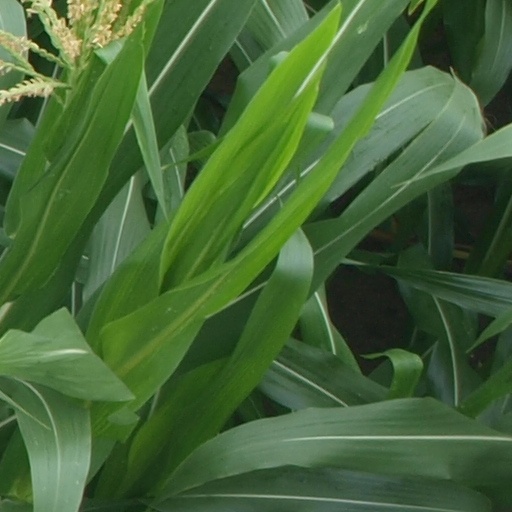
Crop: maize; corn